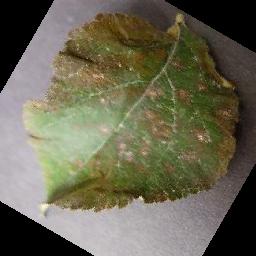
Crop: apple
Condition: cedar_rust